Land mine

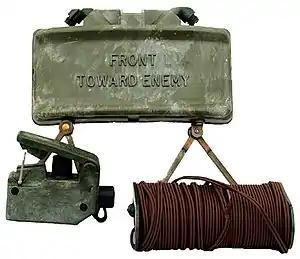
Claymore mine with firing device and electric blasting cap assembly

Tens of millions of mines were laid in the Second World War, particularly in the deserts of North Africa and the steppes of Eastern Europe, where the open ground favored tanks. However, the first country to use them was Finland. They were defending against a much larger Soviet force with over 6,000 tanks, twenty times the number the Finns had; but they had terrain that was broken up by lakes and forests, so tank movement was restricted to roads and tracks. Their defensive line, the Mannerheim Line, integrated these natural defenses with mines, including simple fragmentation mines mounted on stakes.